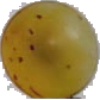
Label: white_grape